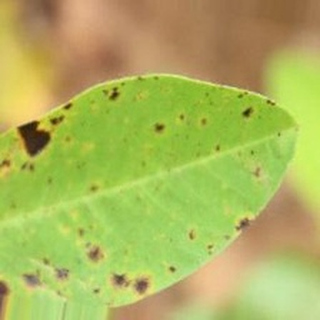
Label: groundnut_late_leaf_spot